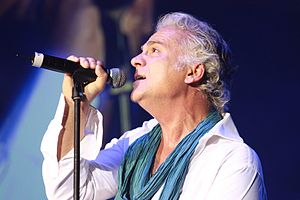
Nino de Angelo
Nino de Angelo i Magdeburg 2010
"Domenico Gerhard Gorgoglione, kendt som Nino de Angelo, er en tysk-italiensk sanger. Han fik stor succes i Tyskland især, men også andre europæiske lande, med hittet ""Jenseits von Eden"", også indspillet på engelsk med titlen ""Guardian Angel"".